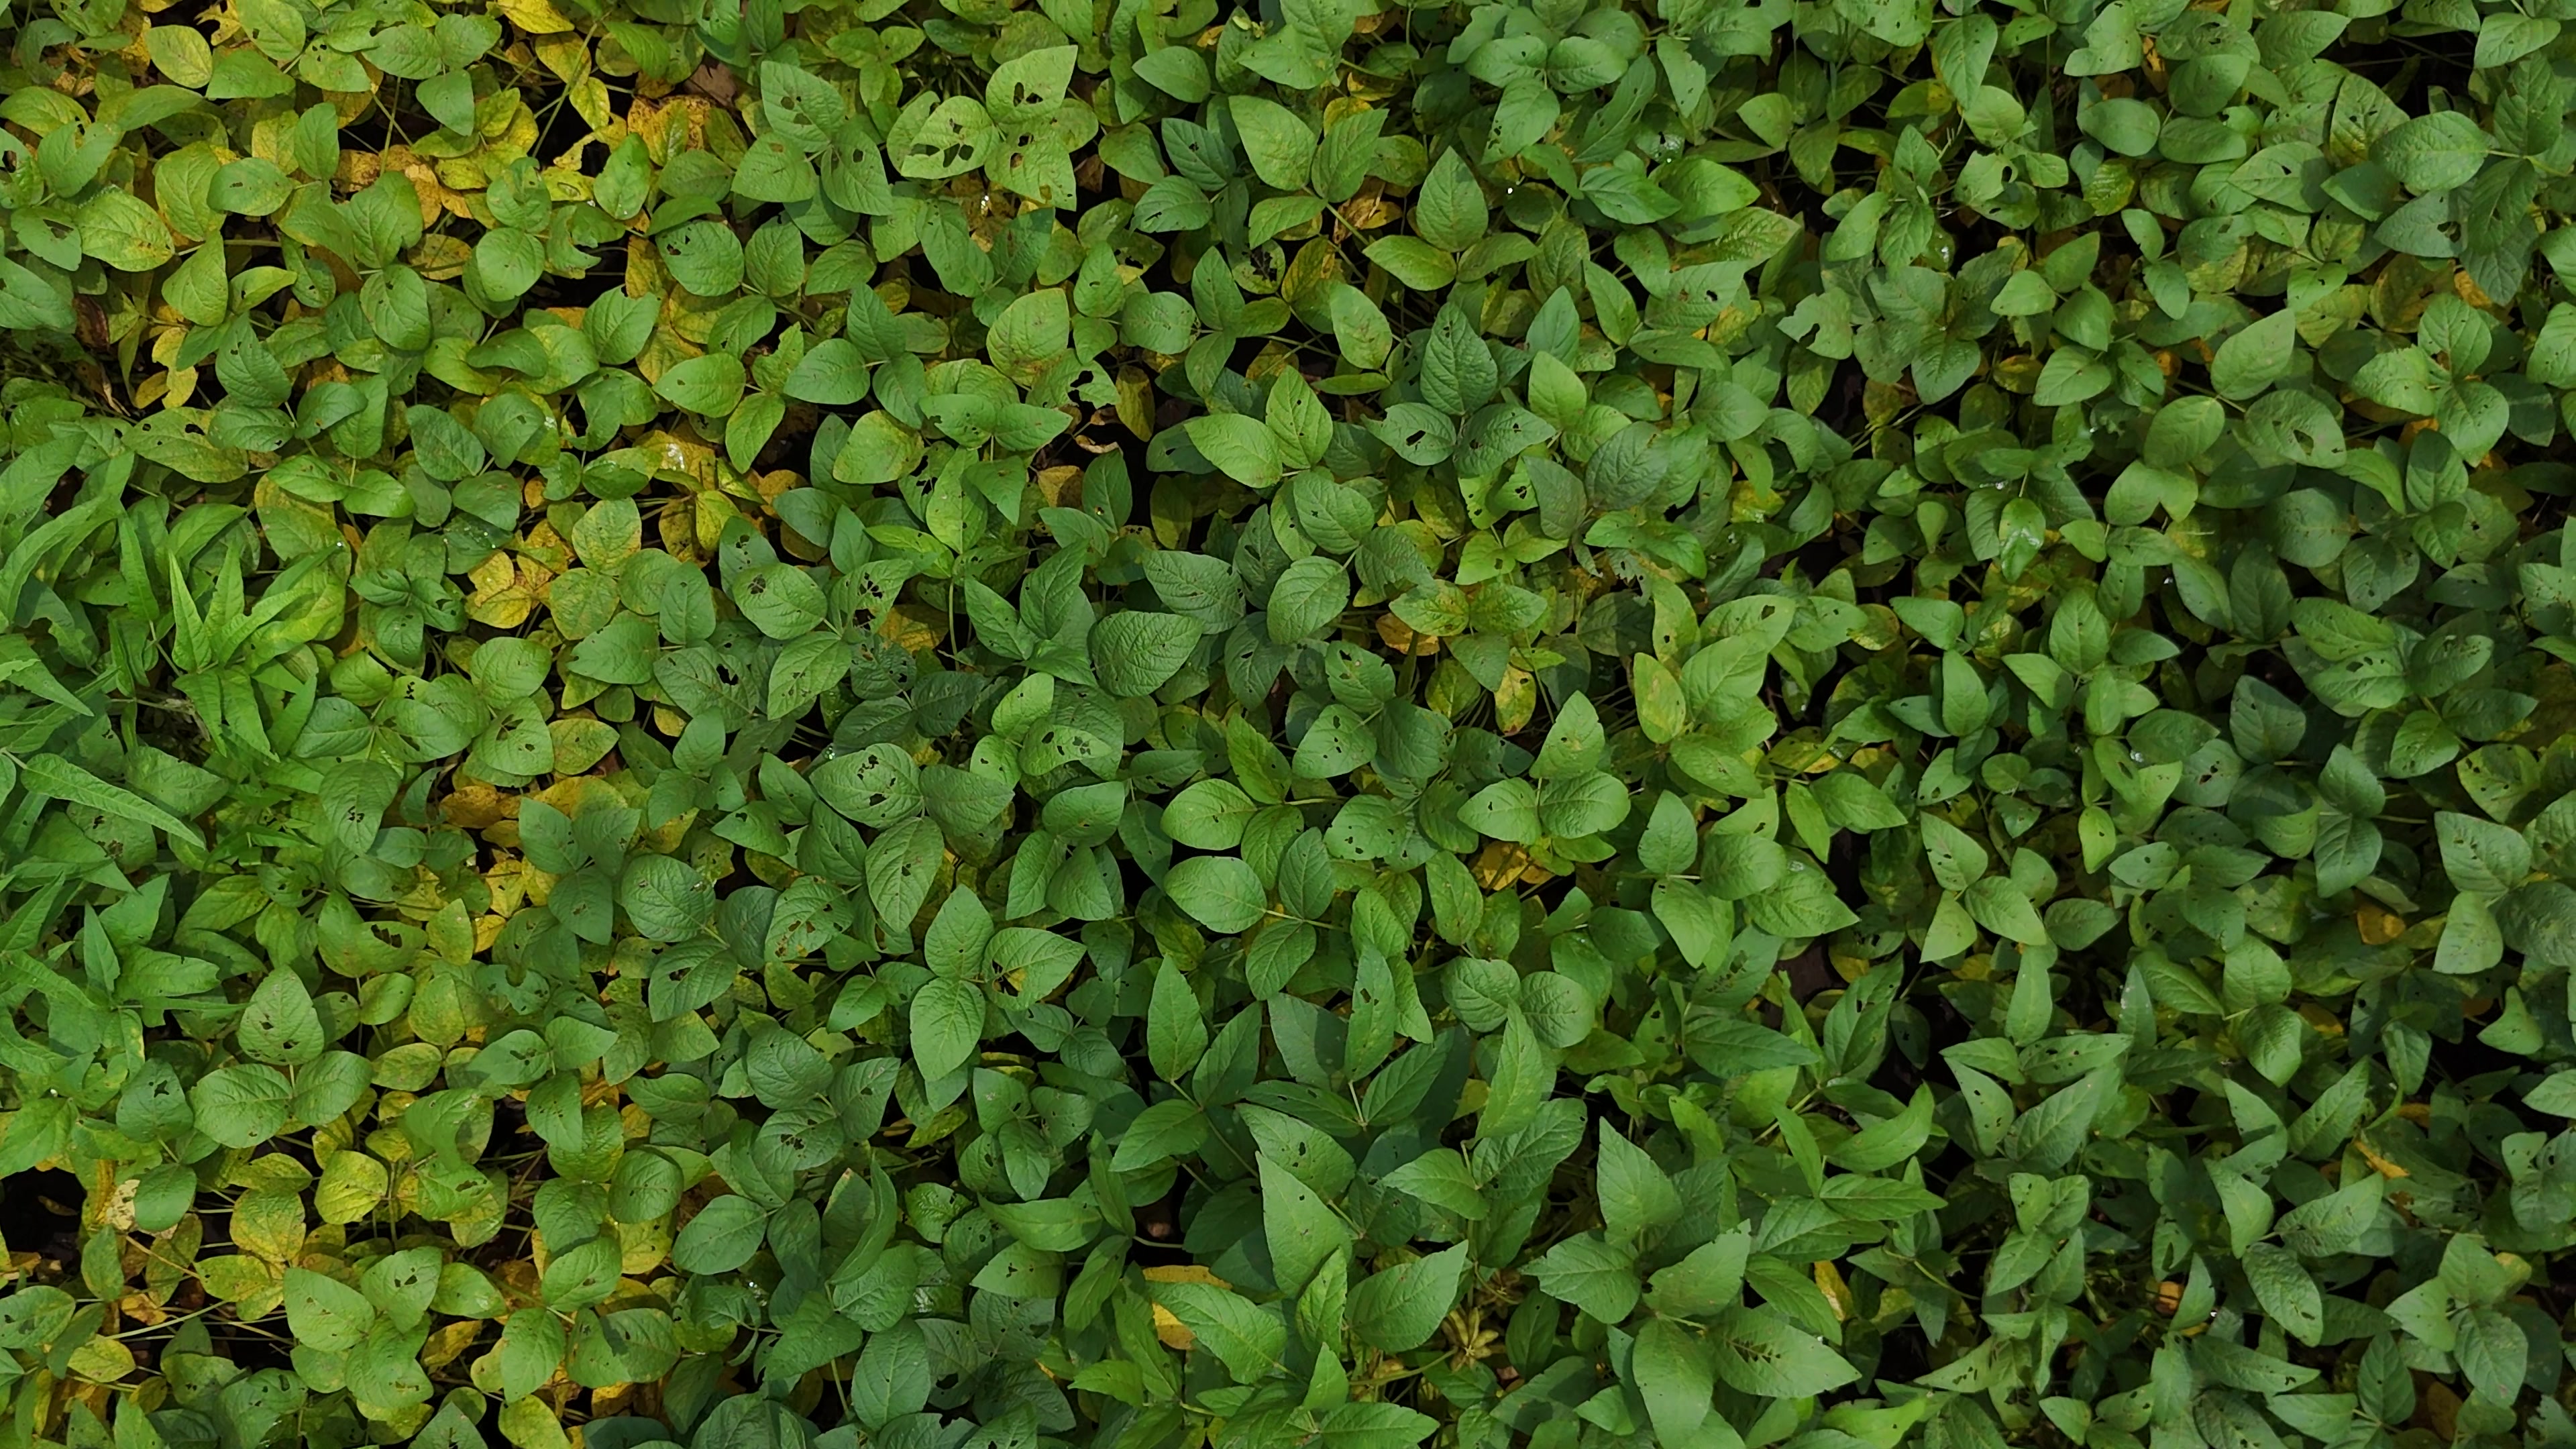
Label: Mosaic